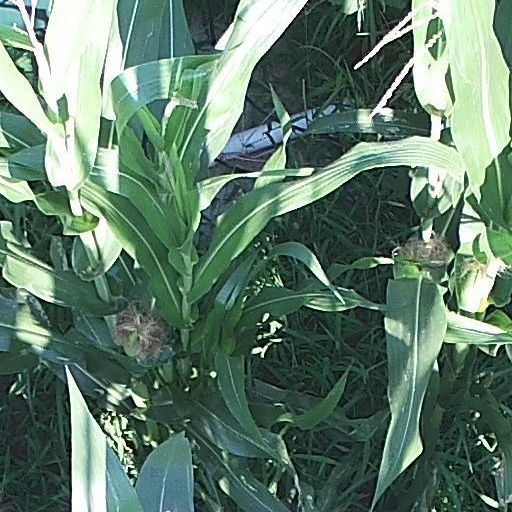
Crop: maize; corn